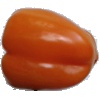
Label: orange_pepper